Denzel Valentine

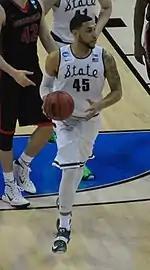
Valentine playing for Michigan State in 2015

With Adreian Payne and Gary Harris leaving MSU for the NBA draft, Keith Appling leaving due to graduation (eventually to the NBA), the dismissal of Kenny Kaminski, and the transfer of Russell Byrd, Valentine saw an increase in leadership and an expanded role on the team as a junior. Before the season started, he was awarded one of the three captain spots. Perhaps one of Valentine's most memorable moments came on Valentine's Day 2015, he hit the game winning shot in a matchup versus Ohio State and finished with 17 points. His junior season saw him earn Orlando Classic All-Tournament Team (averaging 19.3 points and 5.0 rebounds in three games), Third Team All-Big Ten, USBWA All-District V, and NCAA East Regional All-Tournament Team honors.